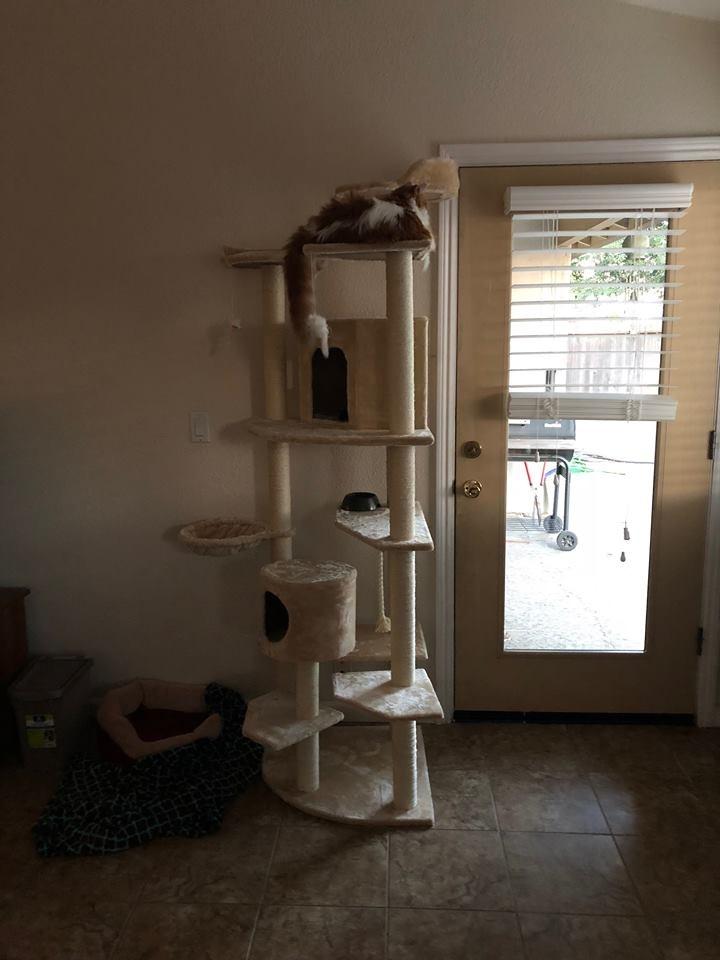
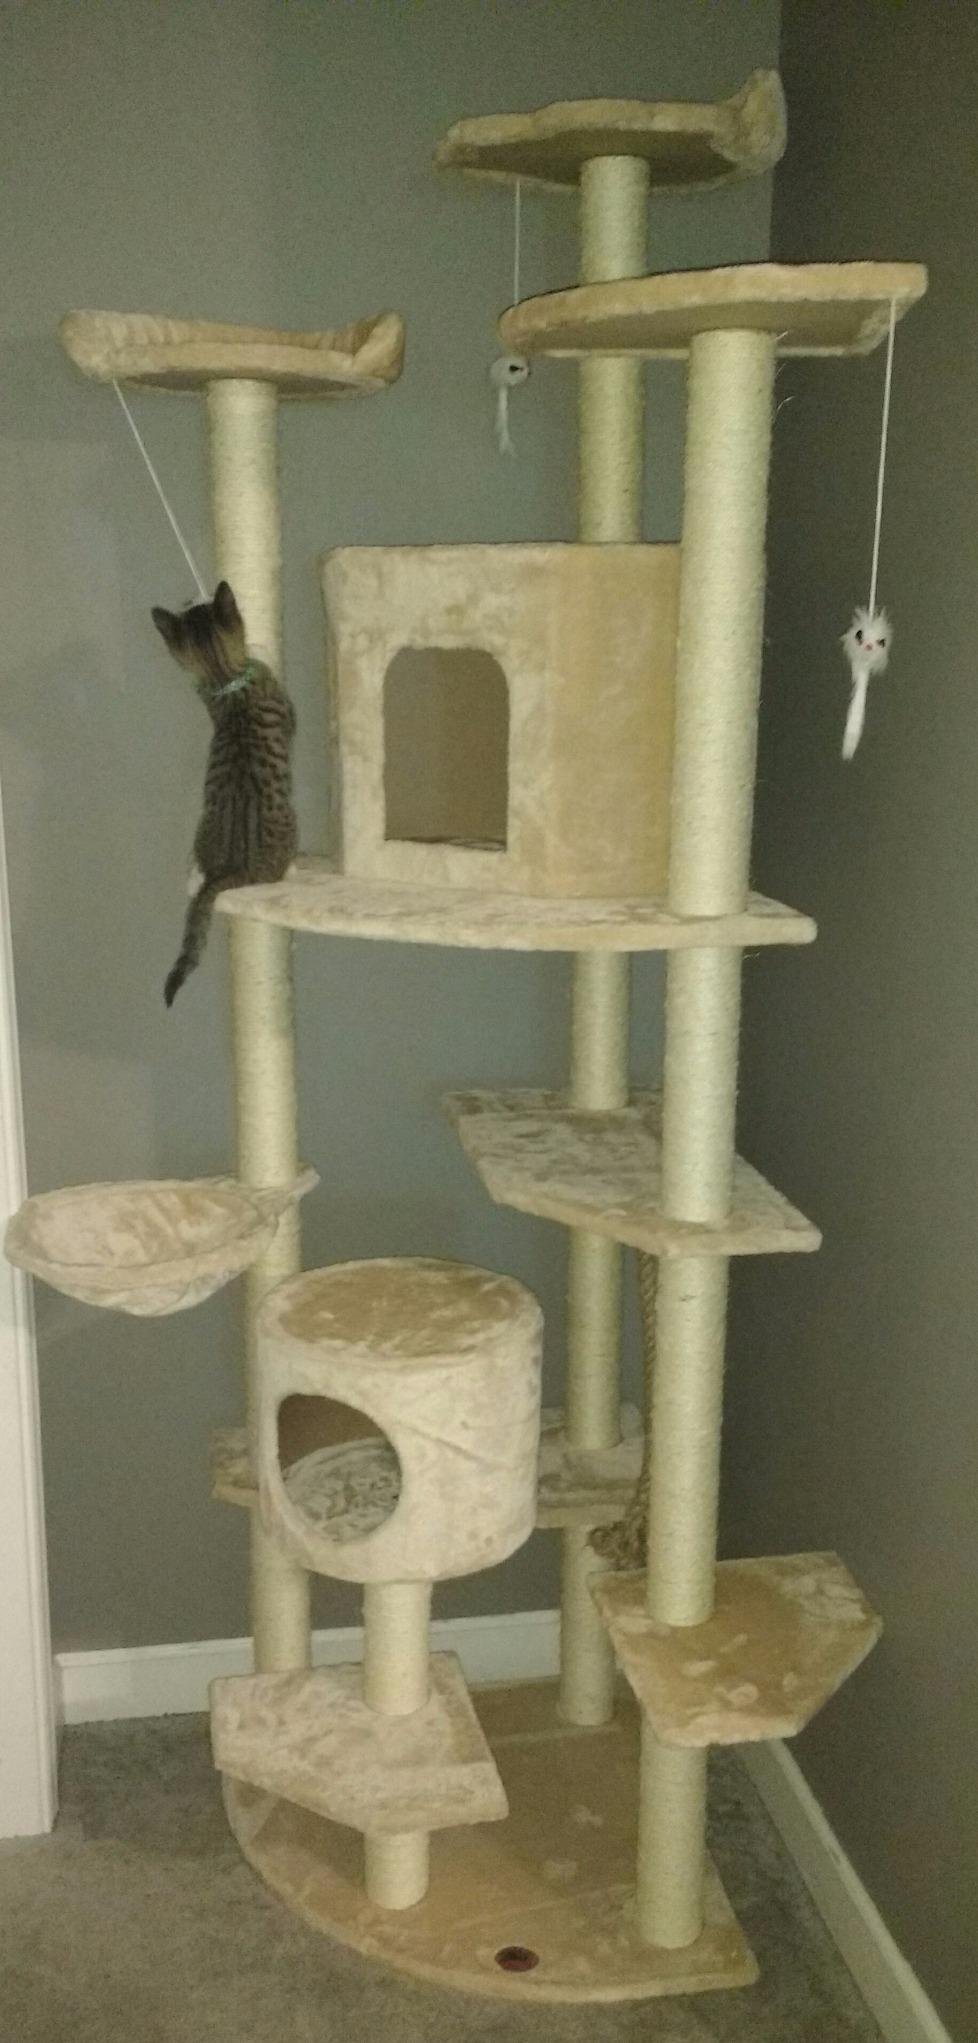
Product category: items_cat tree
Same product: yes